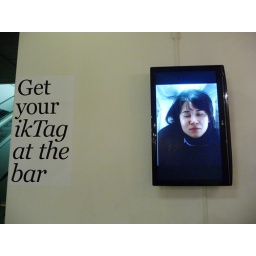
De tentoonstelling Ik R.I.P. door Mediamatic, te Amsterdam. Get Your Ik Tag, een foto van jezelf in een doodskist